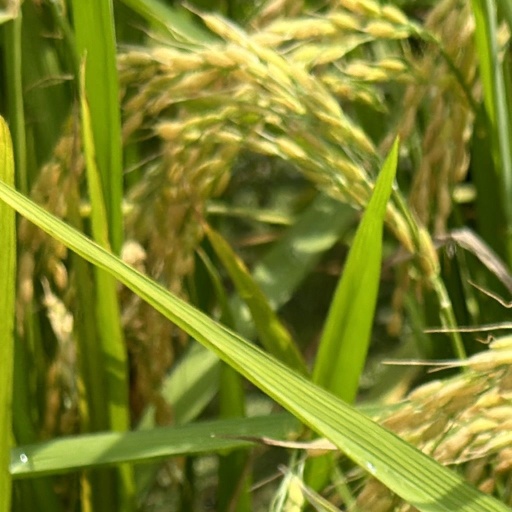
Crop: rice